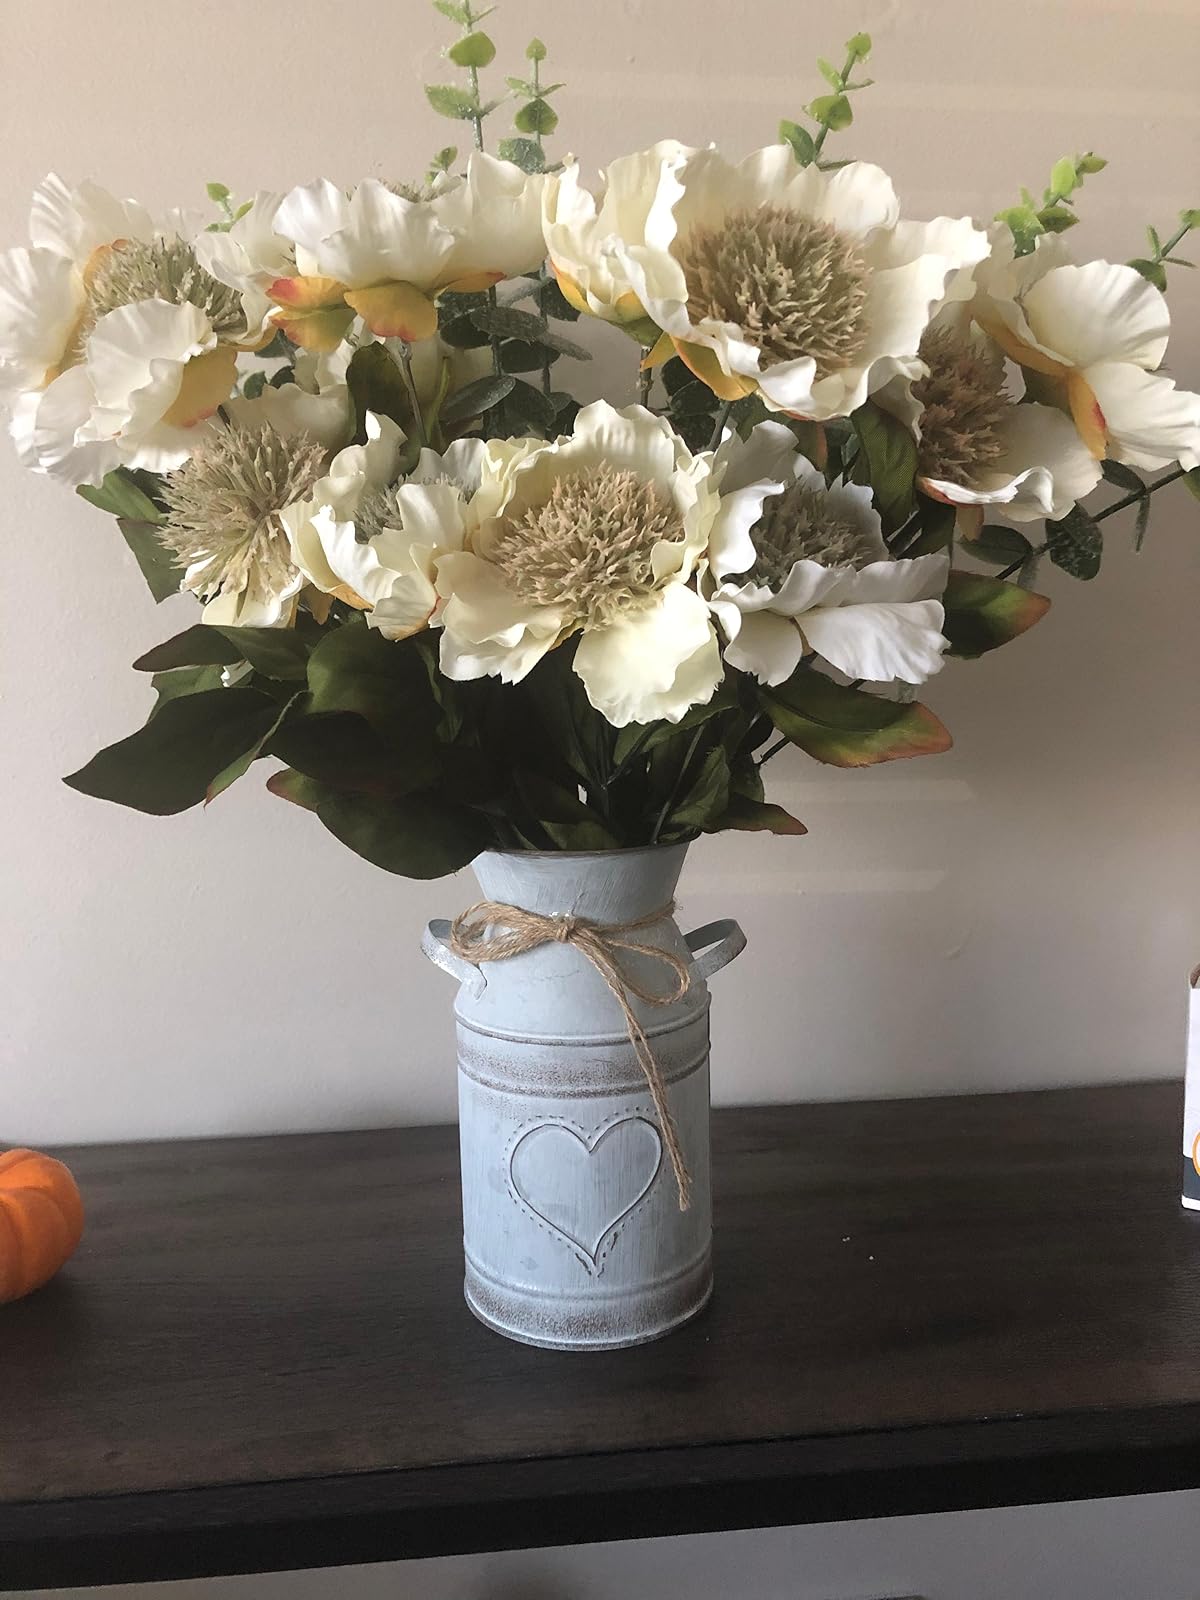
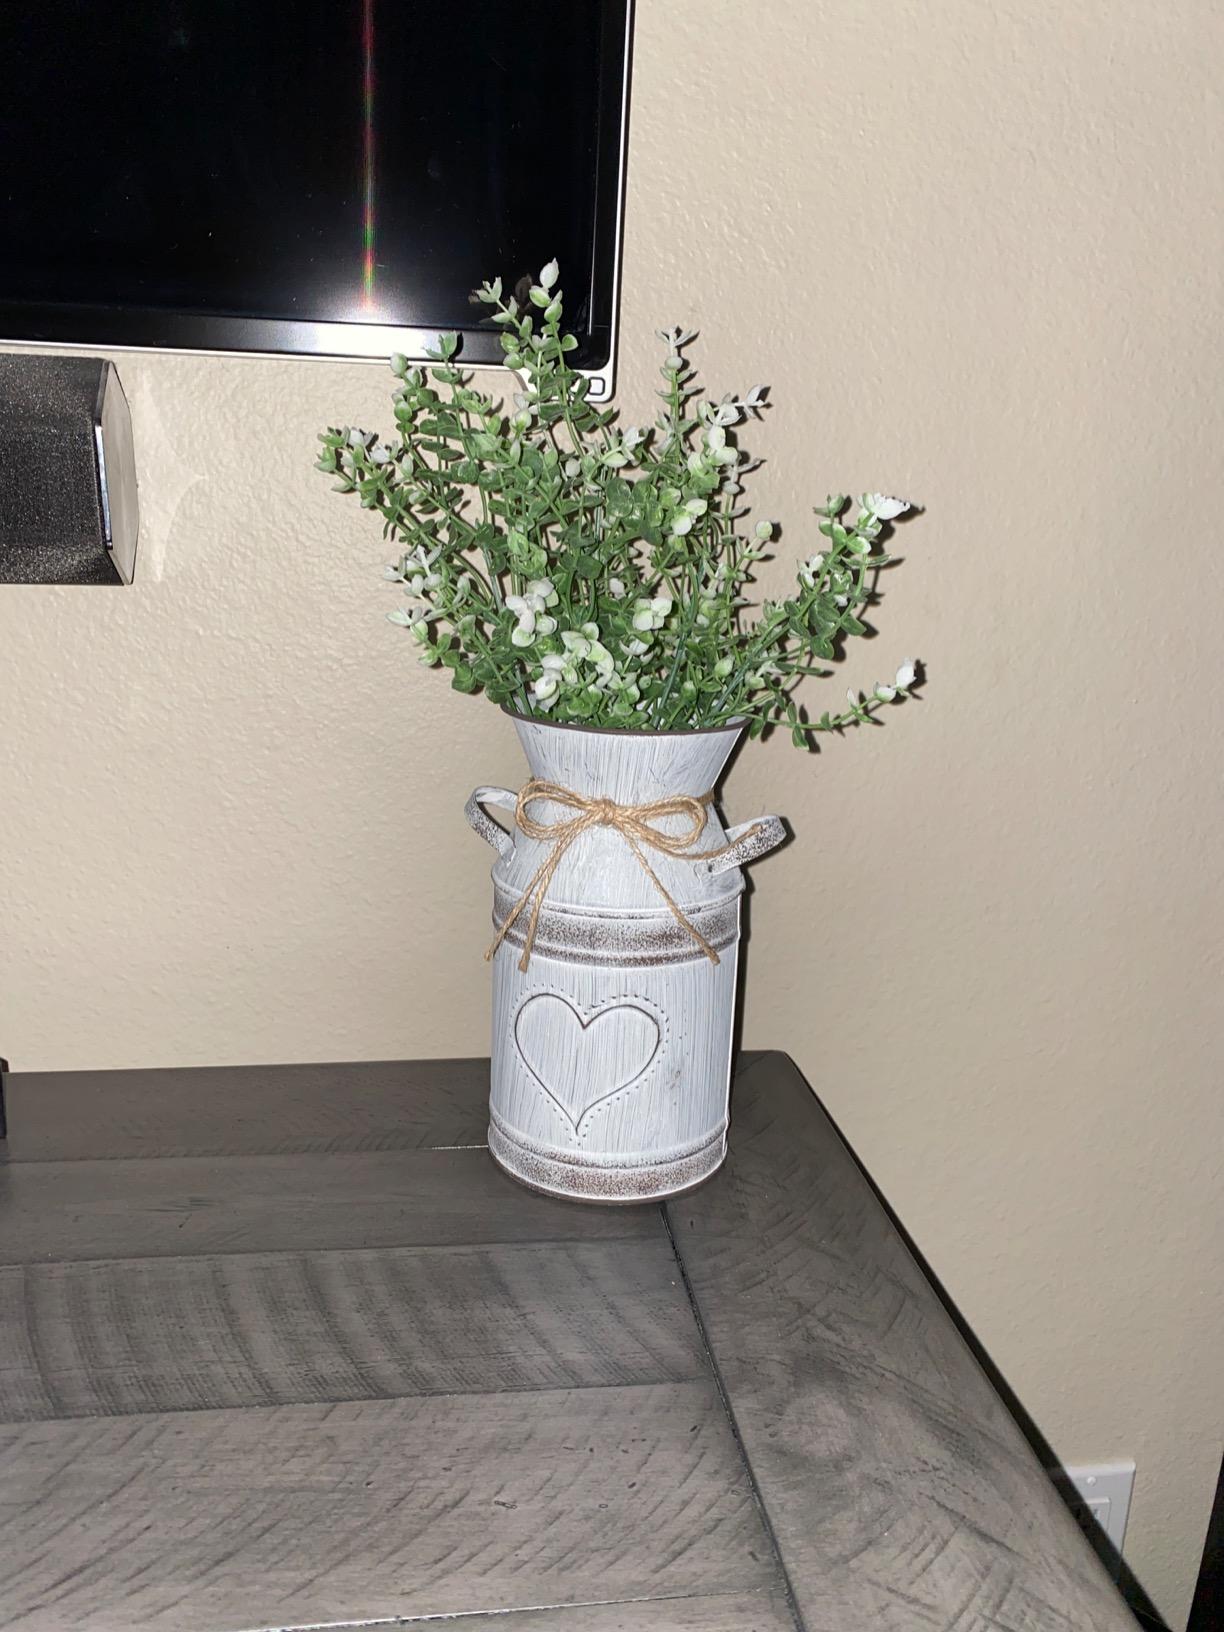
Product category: vase
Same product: yes